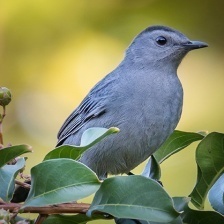
Species: GRAY CATBIRD
Scientific name: DUMETELLA CAROLINENSIS